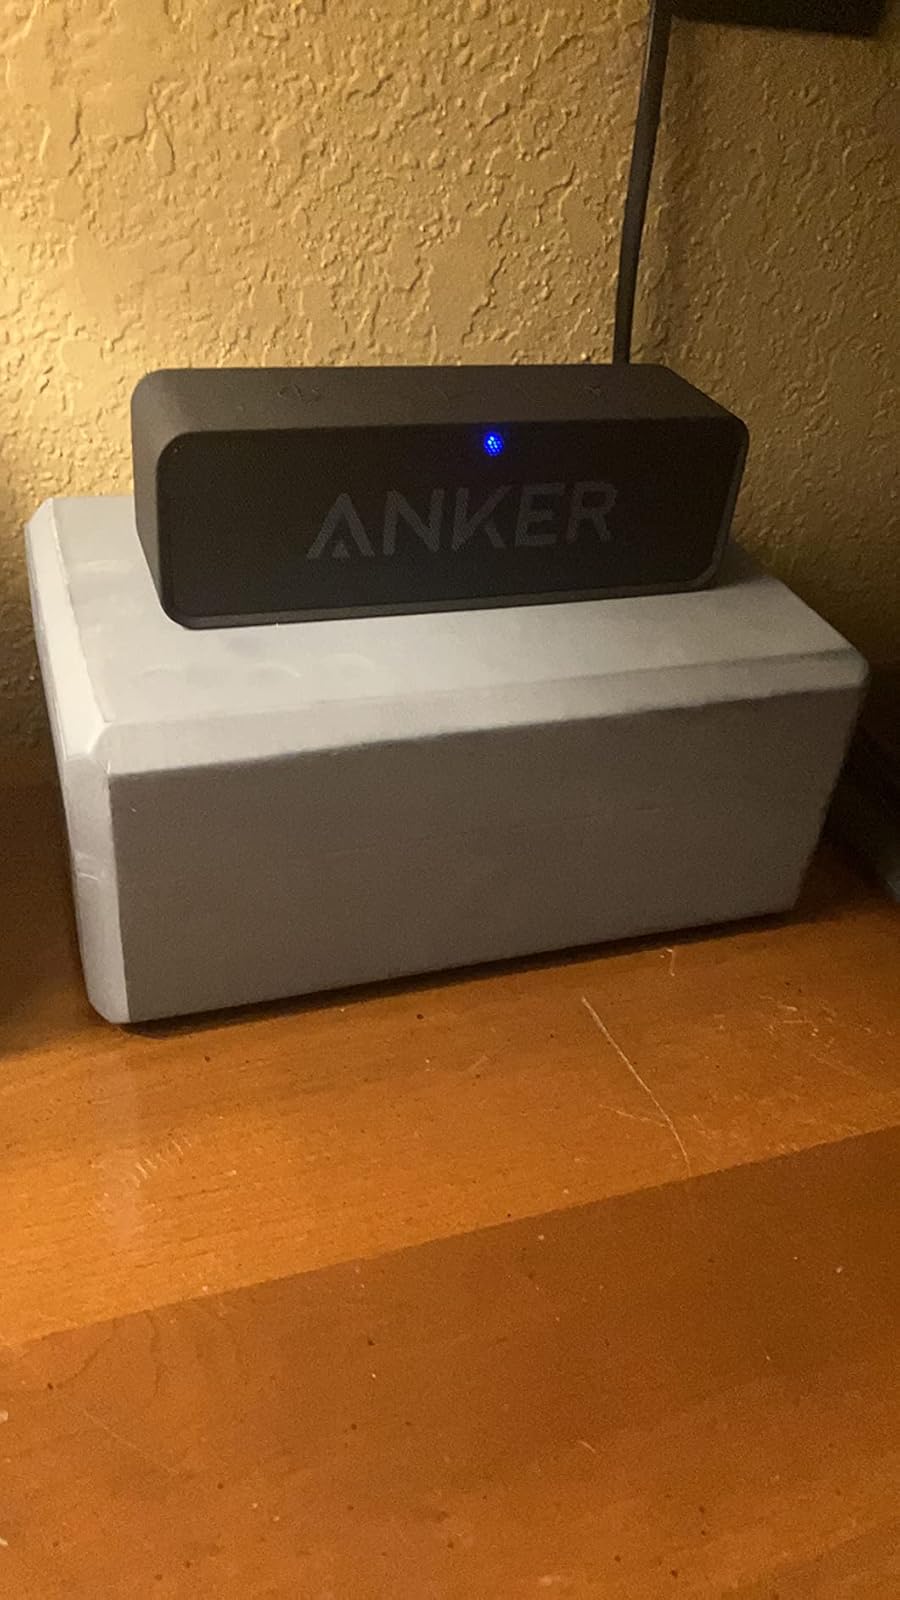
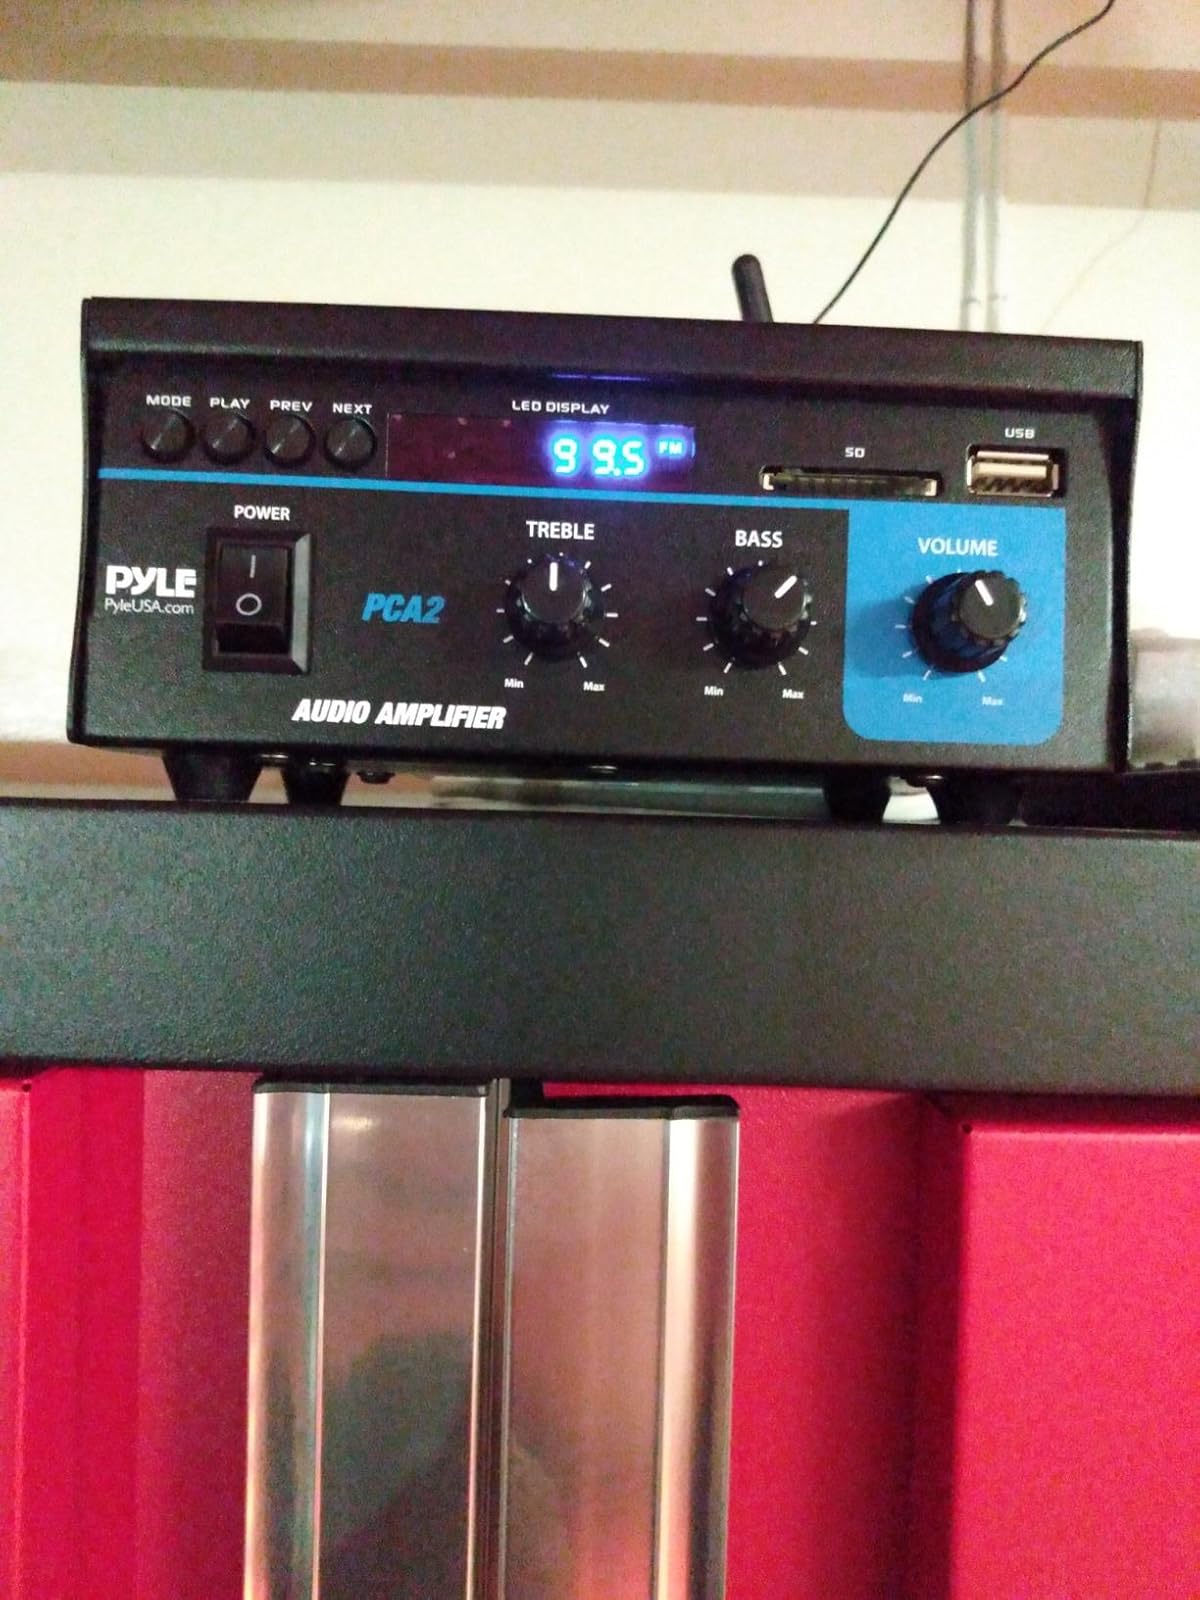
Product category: speaker
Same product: no